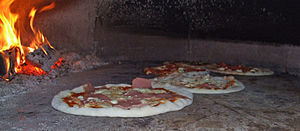
Pizza
Ubagt pizza.
Pizza er et fladt rundt brød med topping af olivenolie og tomatsauce, samt få - eller flere ingredienser som topping af forskellig type. Den kan købes på et pizzeria, en restaurant, eller den kan være hjemmelavet. Pizzaer fås også dybfrosne; de kan købes i supermarkeder, kiosker m.m.